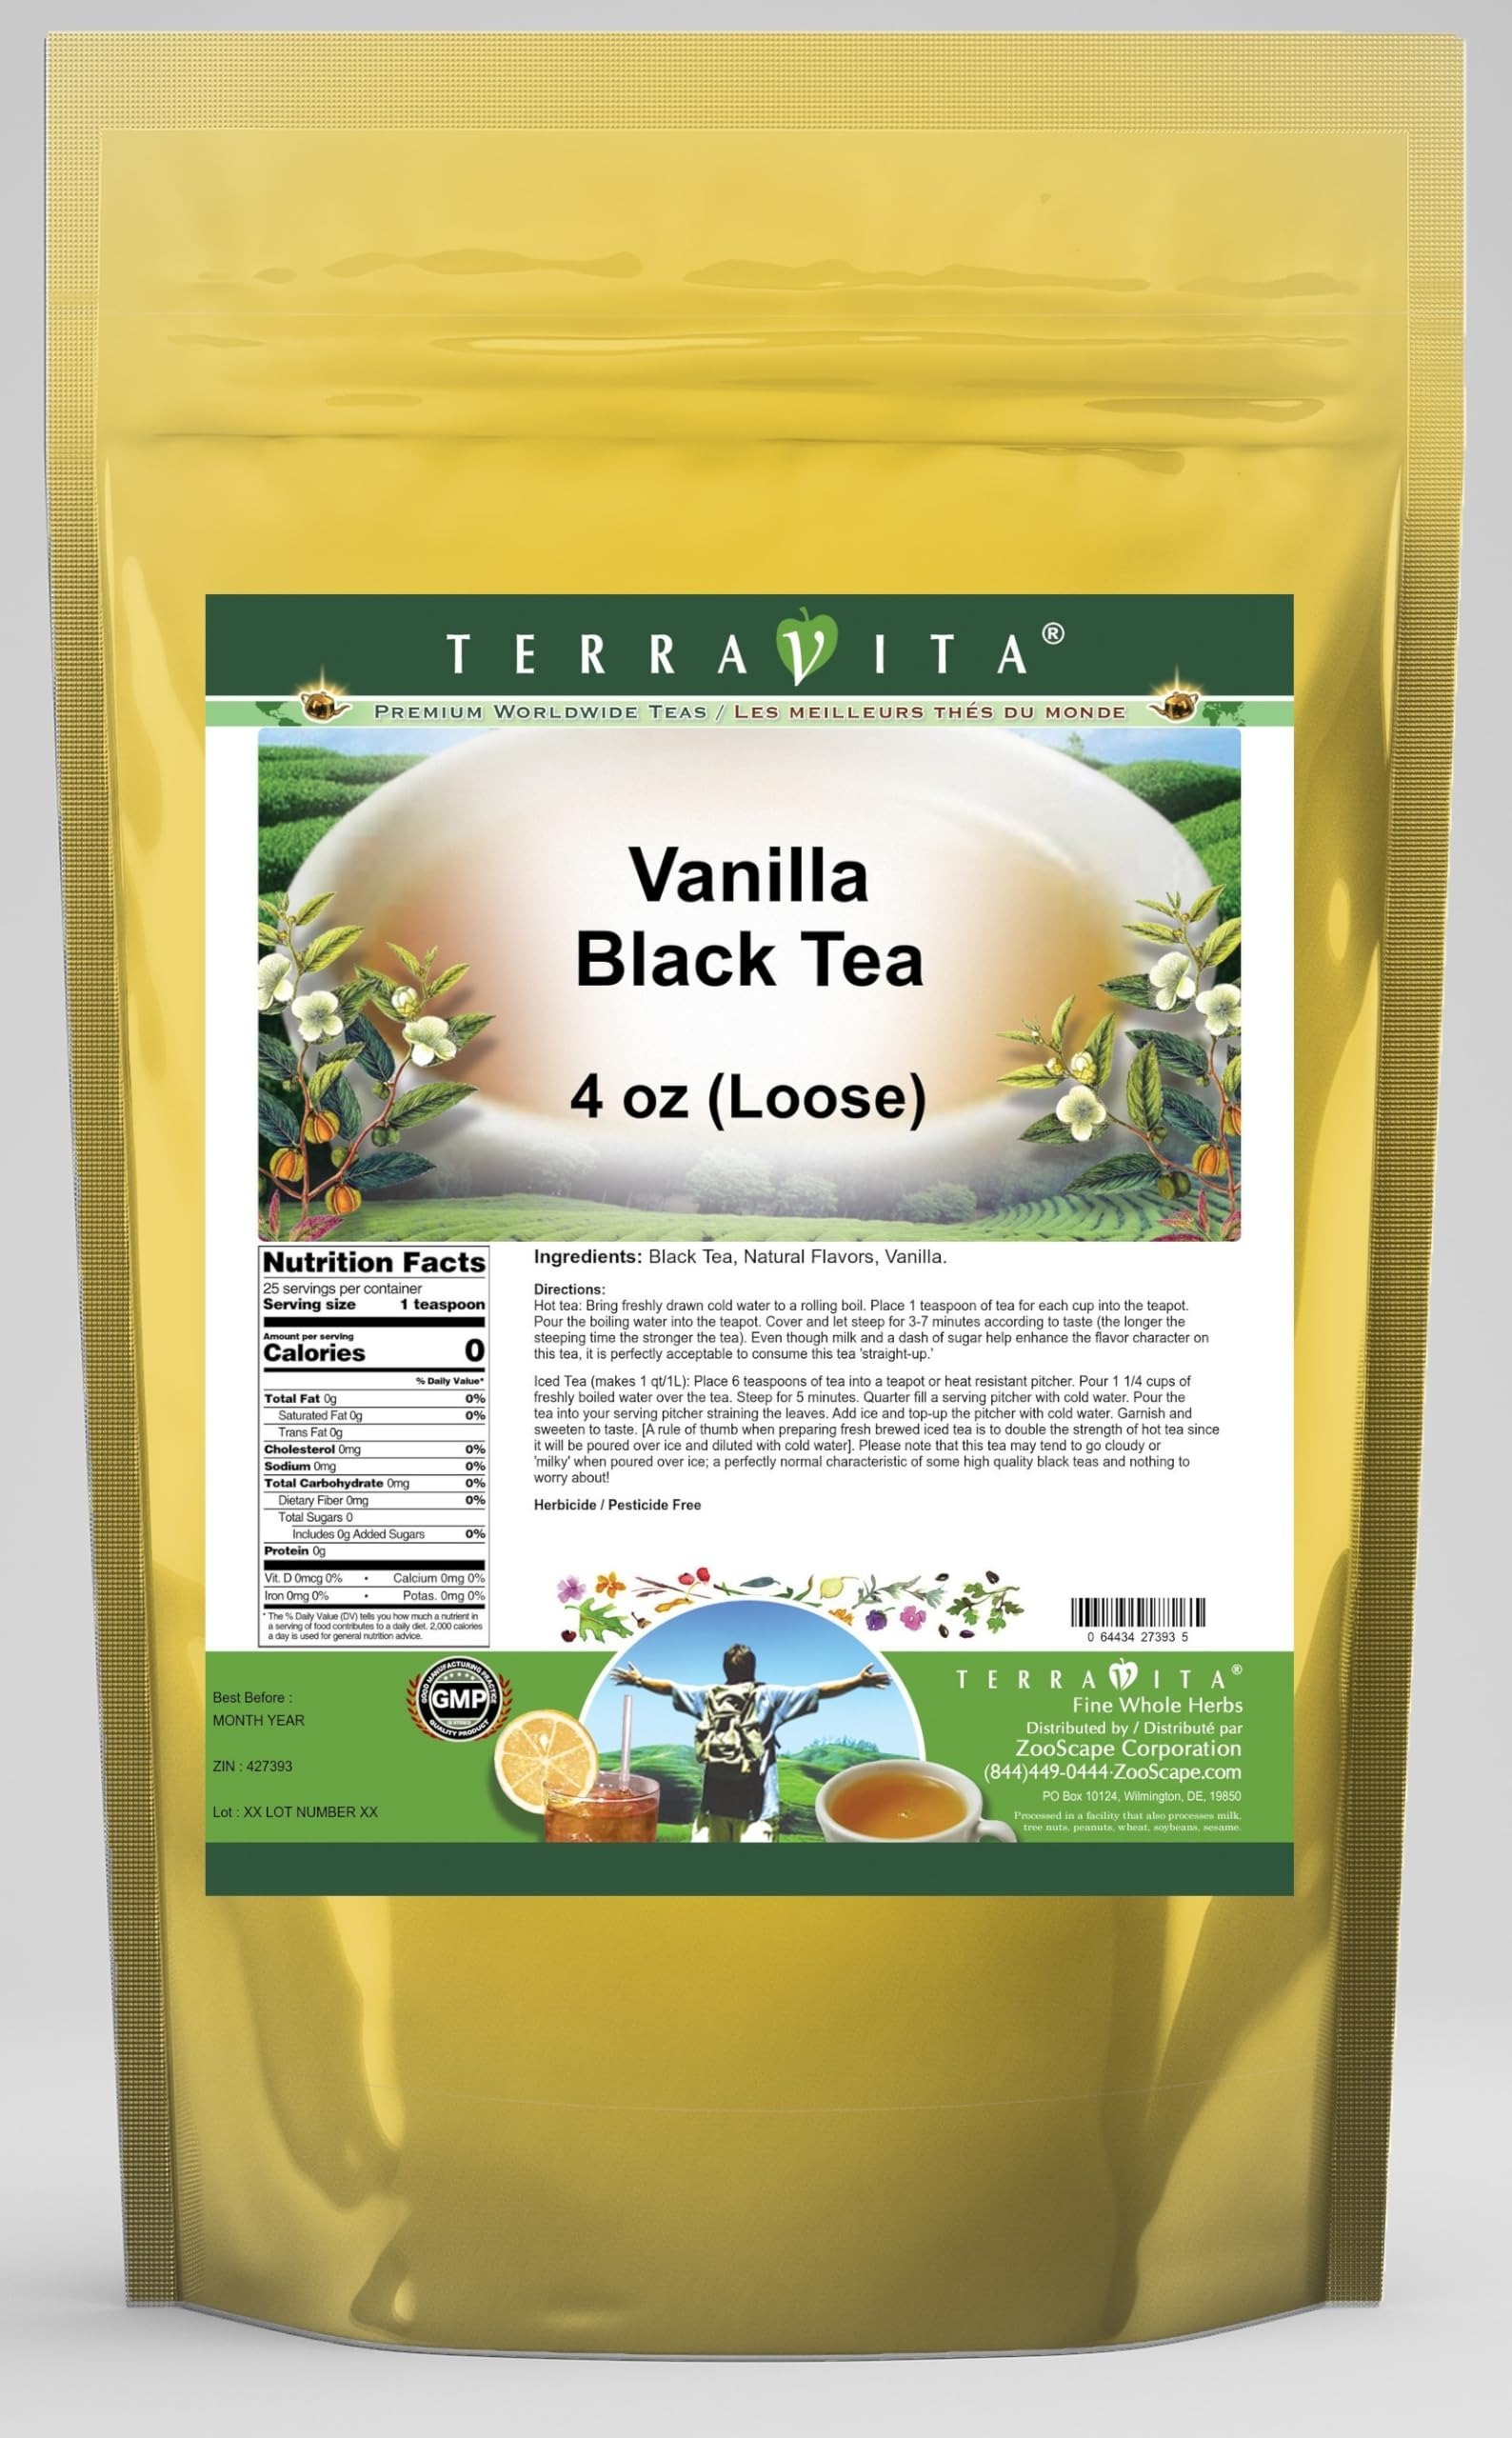
Item Name: Vanilla Black Tea (Loose) (4 oz, ZIN: 427393) - 2 Pack
Bullet Point 1: Vanilla is an extraordinary flavor that is full of mystery and elusiveness that is often taken for granted. Undoubtedly one of life little secrets, widely used in health concoctions to make them more palatable. Vanilla is the only edible fruit of the orchid family, likely the world's largest flowering genus. There are two types of vanilla that may be used for commercial purposes - Honeydew and Tahitian. It is the worlds most labor intensive agricultural crop, taking up to three years after the
Bullet Point 2: No fillers.
Bullet Point 3: Manufacturer: TerraVita
Bullet Point 4: Size: 4 oz
Bullet Point 5: Loose Leaf Black Tea - Packed in a convenient upright pouch!
Product Description: Vanilla is an extraordinary flavor that is full of mystery and elusiveness that is often taken for granted. Undoubtedly one of life little secrets, widely used in health concoctions to make them more palatable. Vanilla is the only edible fruit of the orchid family, likely the world's largest flowering genus. There are two types of vanilla that may be used for commercial purposes - Honeydew and Tahitian. It is the worlds most labor intensive agricultural crop, taking up to three years after the vines are planted, before the first flowers appear. - Vanilla has a long history of robbery and intrigue as it is very expensive and highly prized and in growing countries it is not uncommon for vanilla rustling to occur. As there are about 150 varieties of vanilla, it is certainly a flavoring agent that is suited to one's personal tastes. - We only use high grown Ceylon tea from estates more than 5500 feet above sea level; We only use natural flavors, giving a clean true taste with no chemical aftertaste - Hot tea brewing method: Bring freshly drawn cold water to a rolling boil. Place 1 teaspoon of tea for each cup into the teapot. Pour the boiling water into the teapot. Cover and let steep for 3-7 minutes according to taste (the longer the steeping time the stronger the tea). Even though milk and a dash of sugar help enhance the flavor character on this tea, it is perfectly acceptable to consume this tea &quot;straight-up.&quot; - Iced tea brewing method (to make 1 liter/quart): Place 6 teaspoons of tea into a teapot or heat resistant pitcher. Pour 1 1/4 cups of freshly boiled water over the tea. Steep for 5 minutes. Quarter fill a serving pitcher with cold water. Pour the tea into your serving pitcher straining the leaves. Add ice and top-up the pitcher with cold water. Garnish
Value: 8.0
Unit: Ounce

Price: 28.85